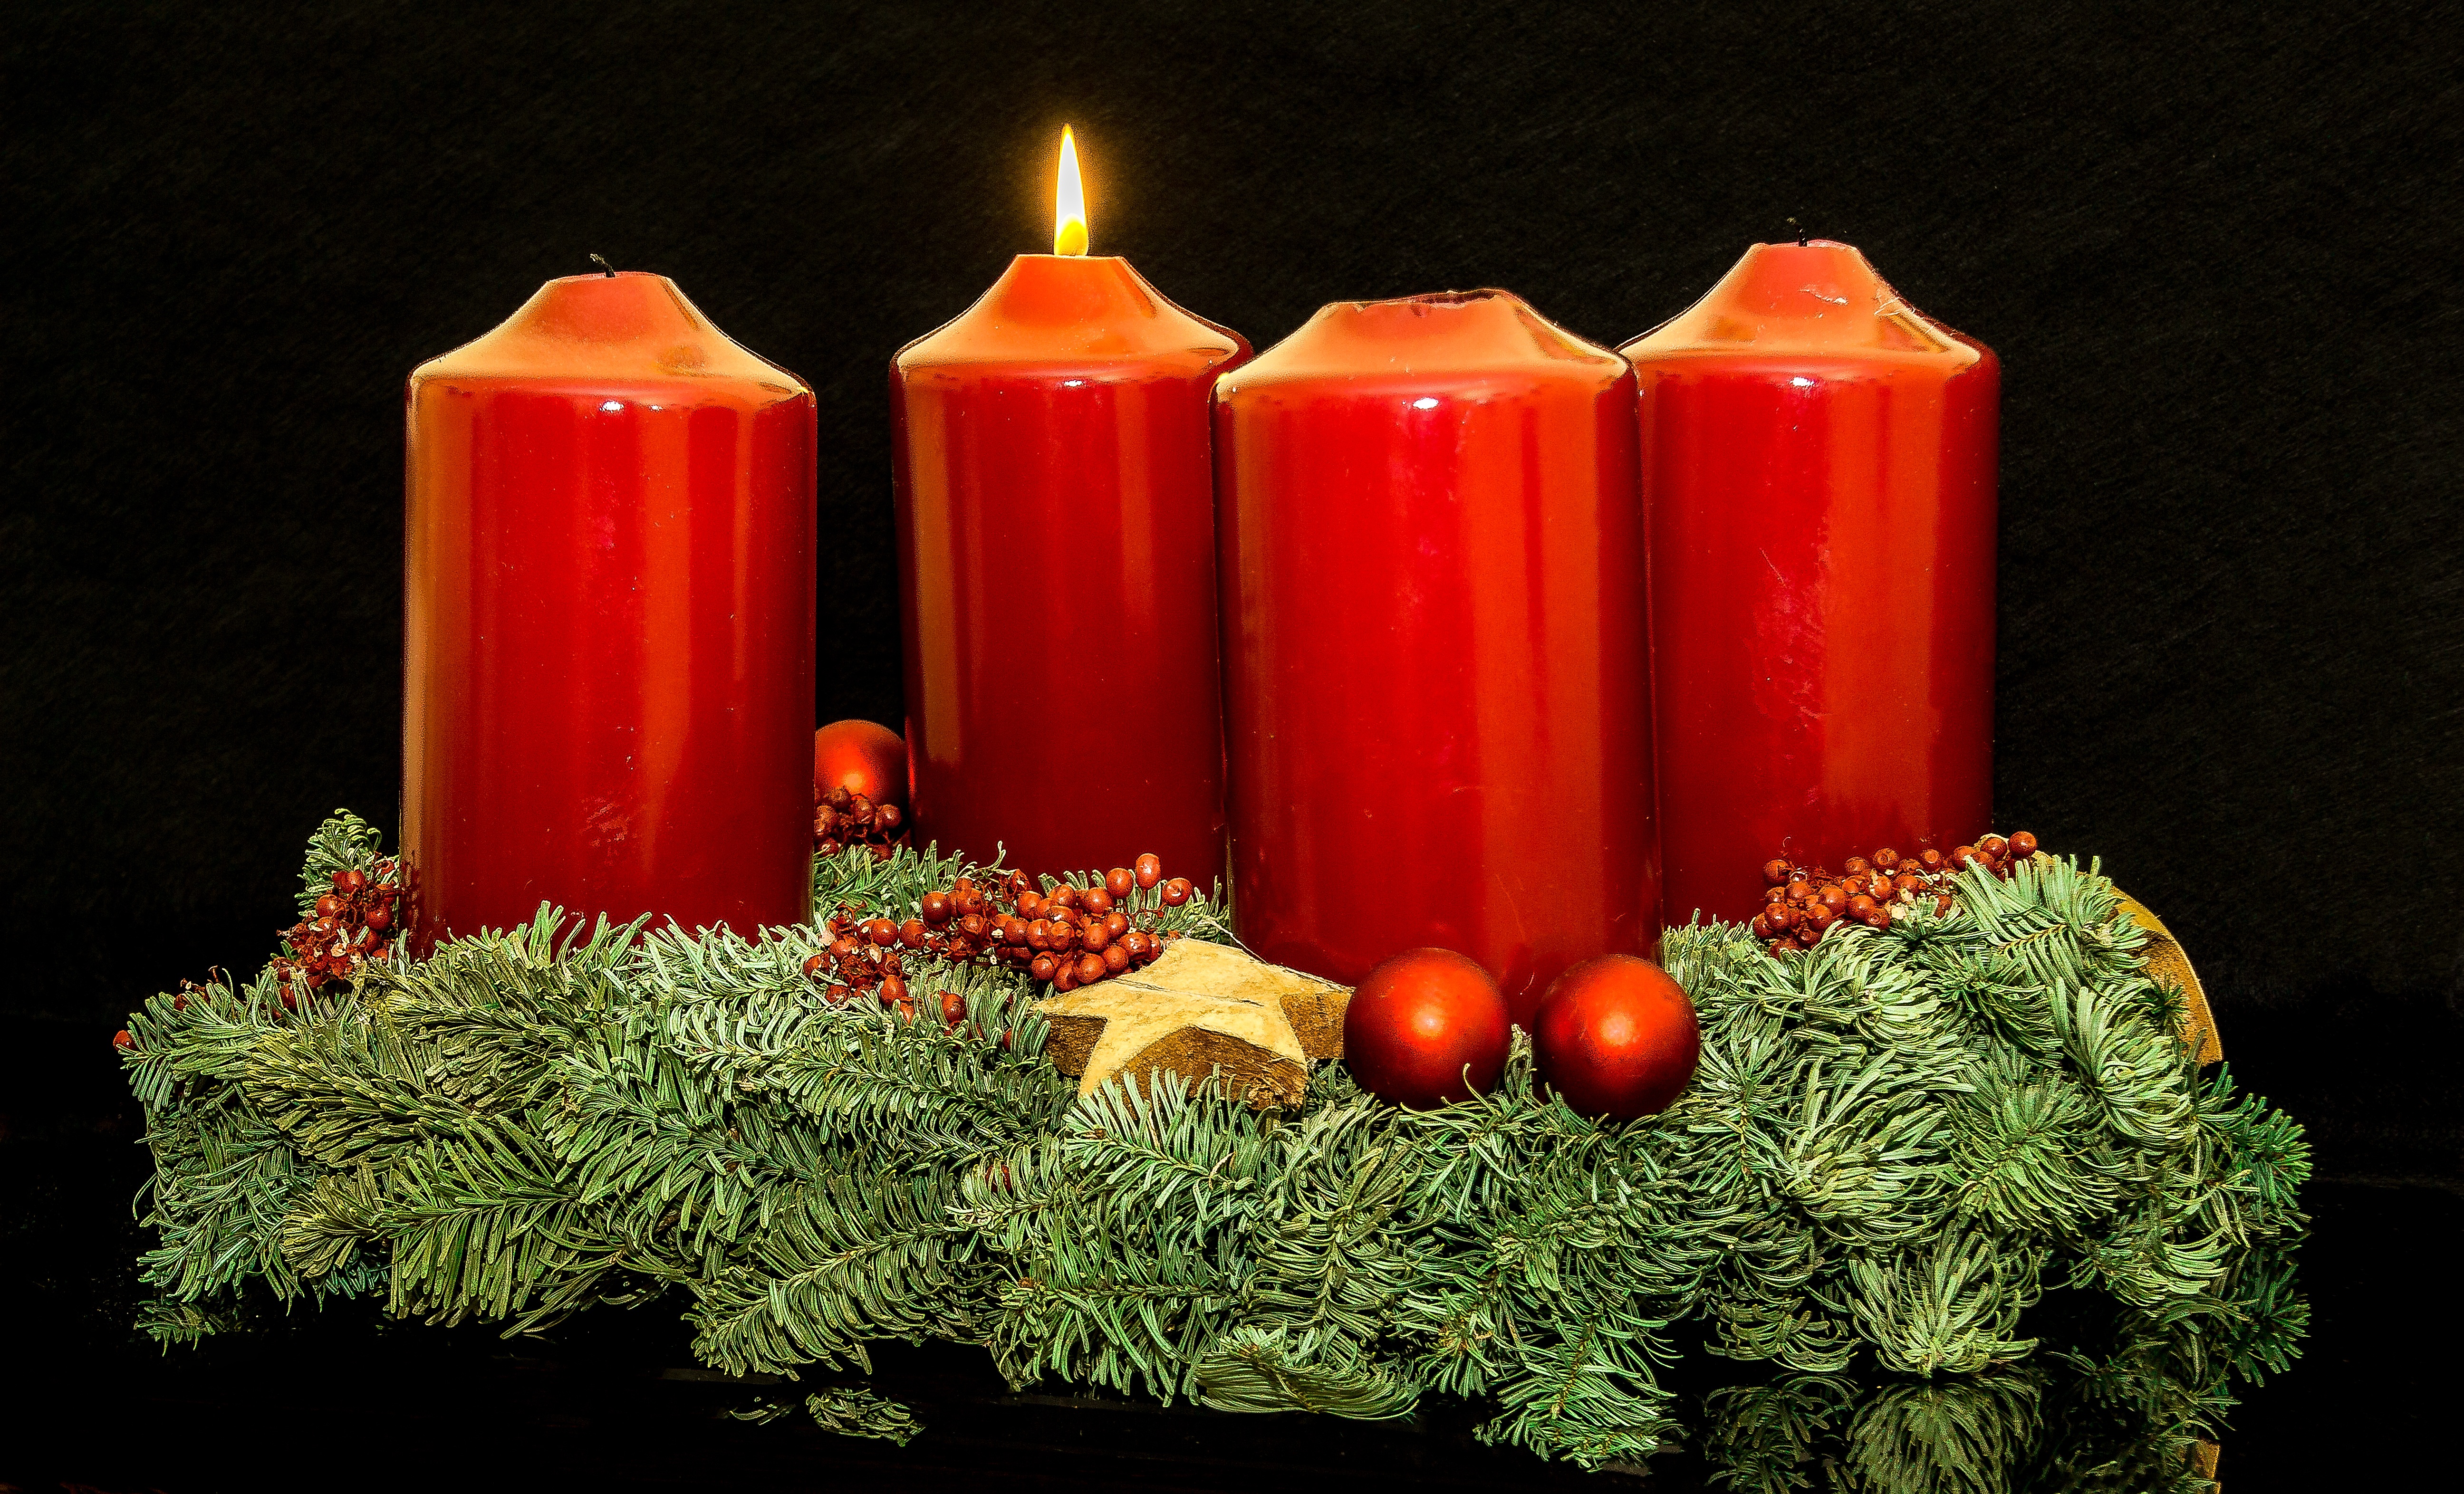
light, flower, red, flame, candle, christmas, lighting, decor, advent, christmas decoration, candles, contemplative, candlelight, before christmas, advent wreath, christmas jewelry, first candle